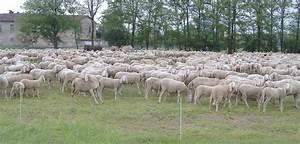
sheep